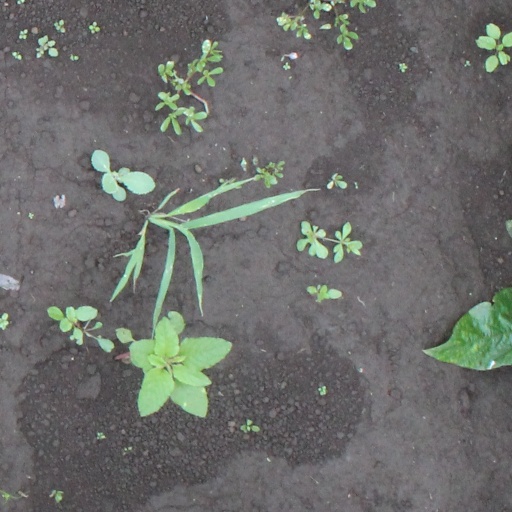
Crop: soybean